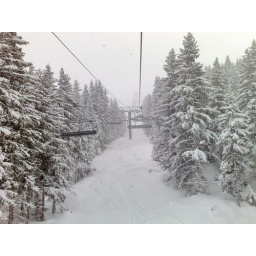
Enjoying the beautiful trees while sitting in the &amp;quot;Altiport&amp;quot; chairlift, Meribel